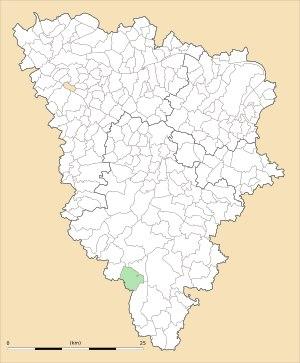
Orphin est une commune française située dans le département des Yvelines en région Île-de-France.